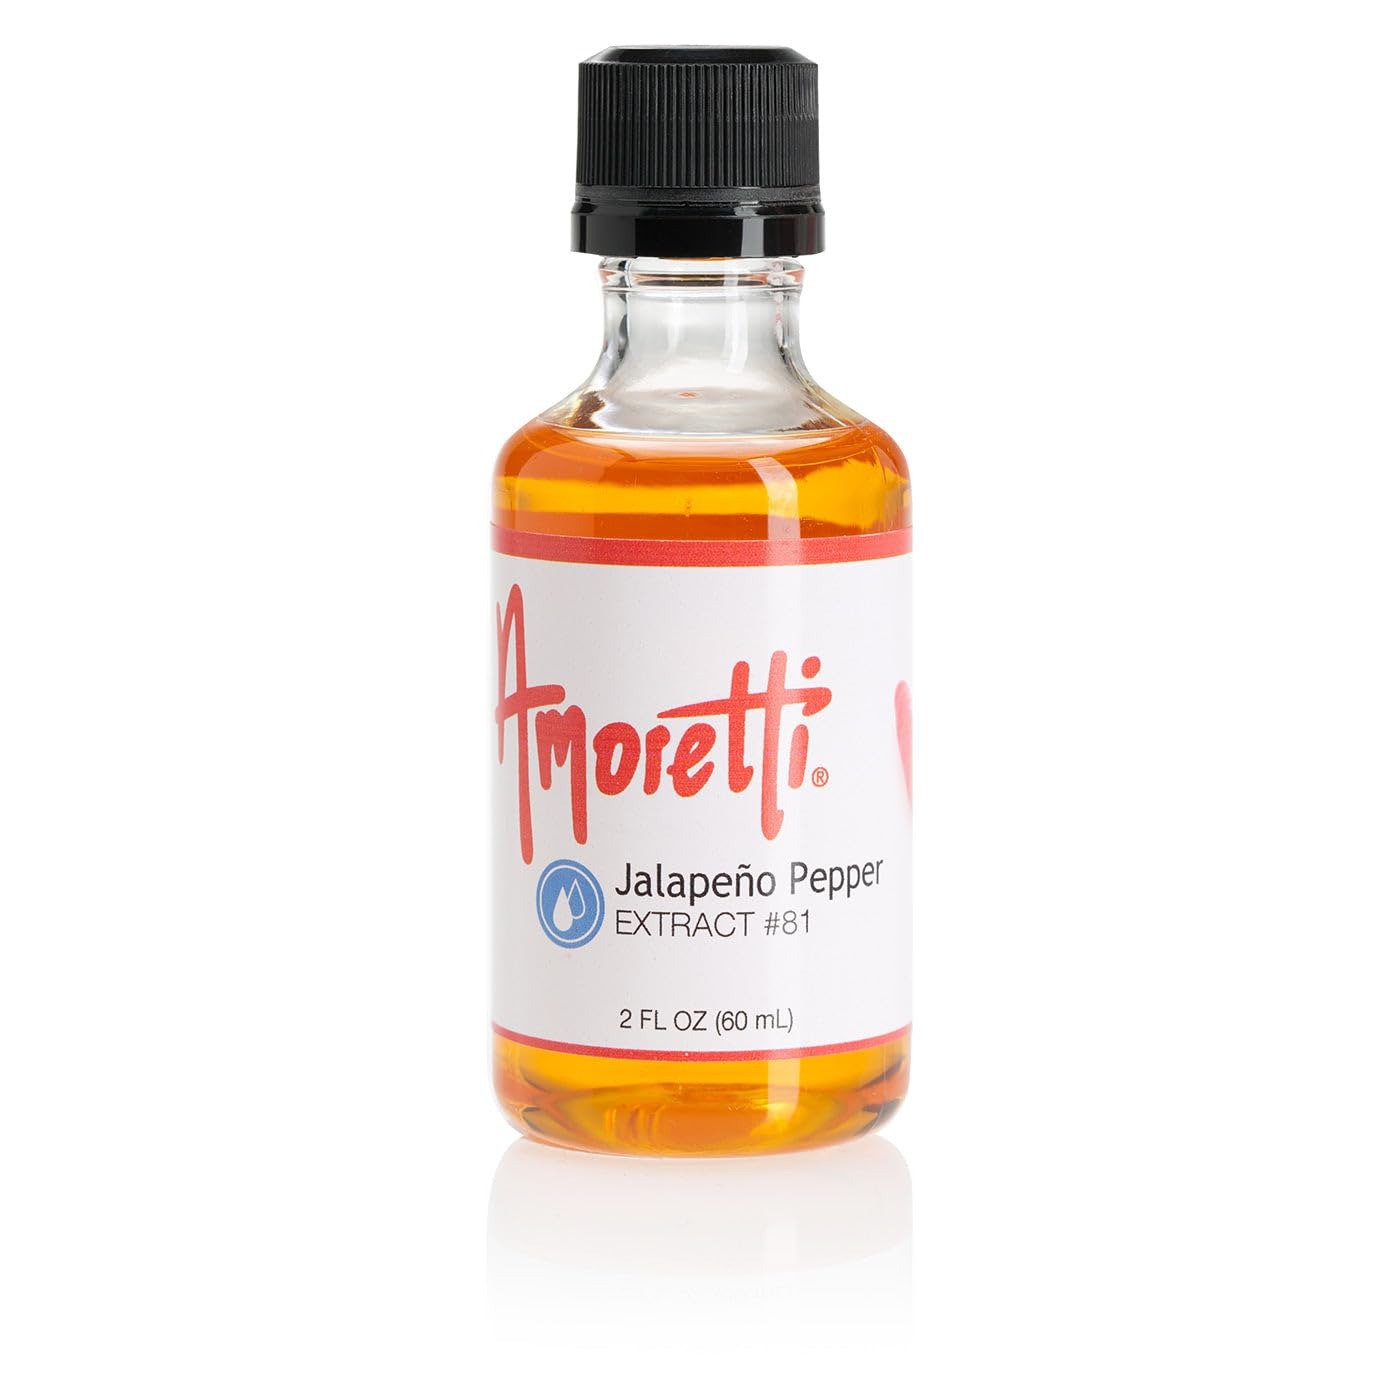
Item Name: Amoretti - Jalapeno Pepper Extract Oil Soluble 2 oz - Highly Concentrated & Perfect For Pastry or Savory applications, Preservative Free, Vegan, Kosher Pareve, TTB Approved, Non-GMO
Bullet Point 1: INCREDIBLE VERSATILITY: Our extracts are ideal for flavoring cakes, cookies, buttercreams, frostings, macarons, brewing, distilling and so much more.
Bullet Point 2: SPECIFICATIONS: Highly concentrated, no preservatives, no artificial colors, gluten-free, vegan Kosher Pareve, keto-friendly, bake-proof, and freeze-thaw stable.
Bullet Point 3: HIGHEST QUALITY: We use only the finest and freshest ingredients to deliver delicious natural flavors in each serving.
Bullet Point 4: Preservative-Free
Bullet Point 5: Bake-Proof & Freeze-Thaw Stable
Product Description: Bold, Spicy, FlavorfulEnhance your gourmet creations with Amoretti's Jalapeño Pepper Oil-Soluble Extract. A trusted choice among industry professionals, our extracts are naturally flavored, highly concentrated, and very versatile. Deliver the bold flavor of bright, spicy jalapeño straight into all your favorite culinary applications. Empower your imagination — with Amoretti!Product Details
Value: 2.0
Unit: Ounce

Price: 30.37